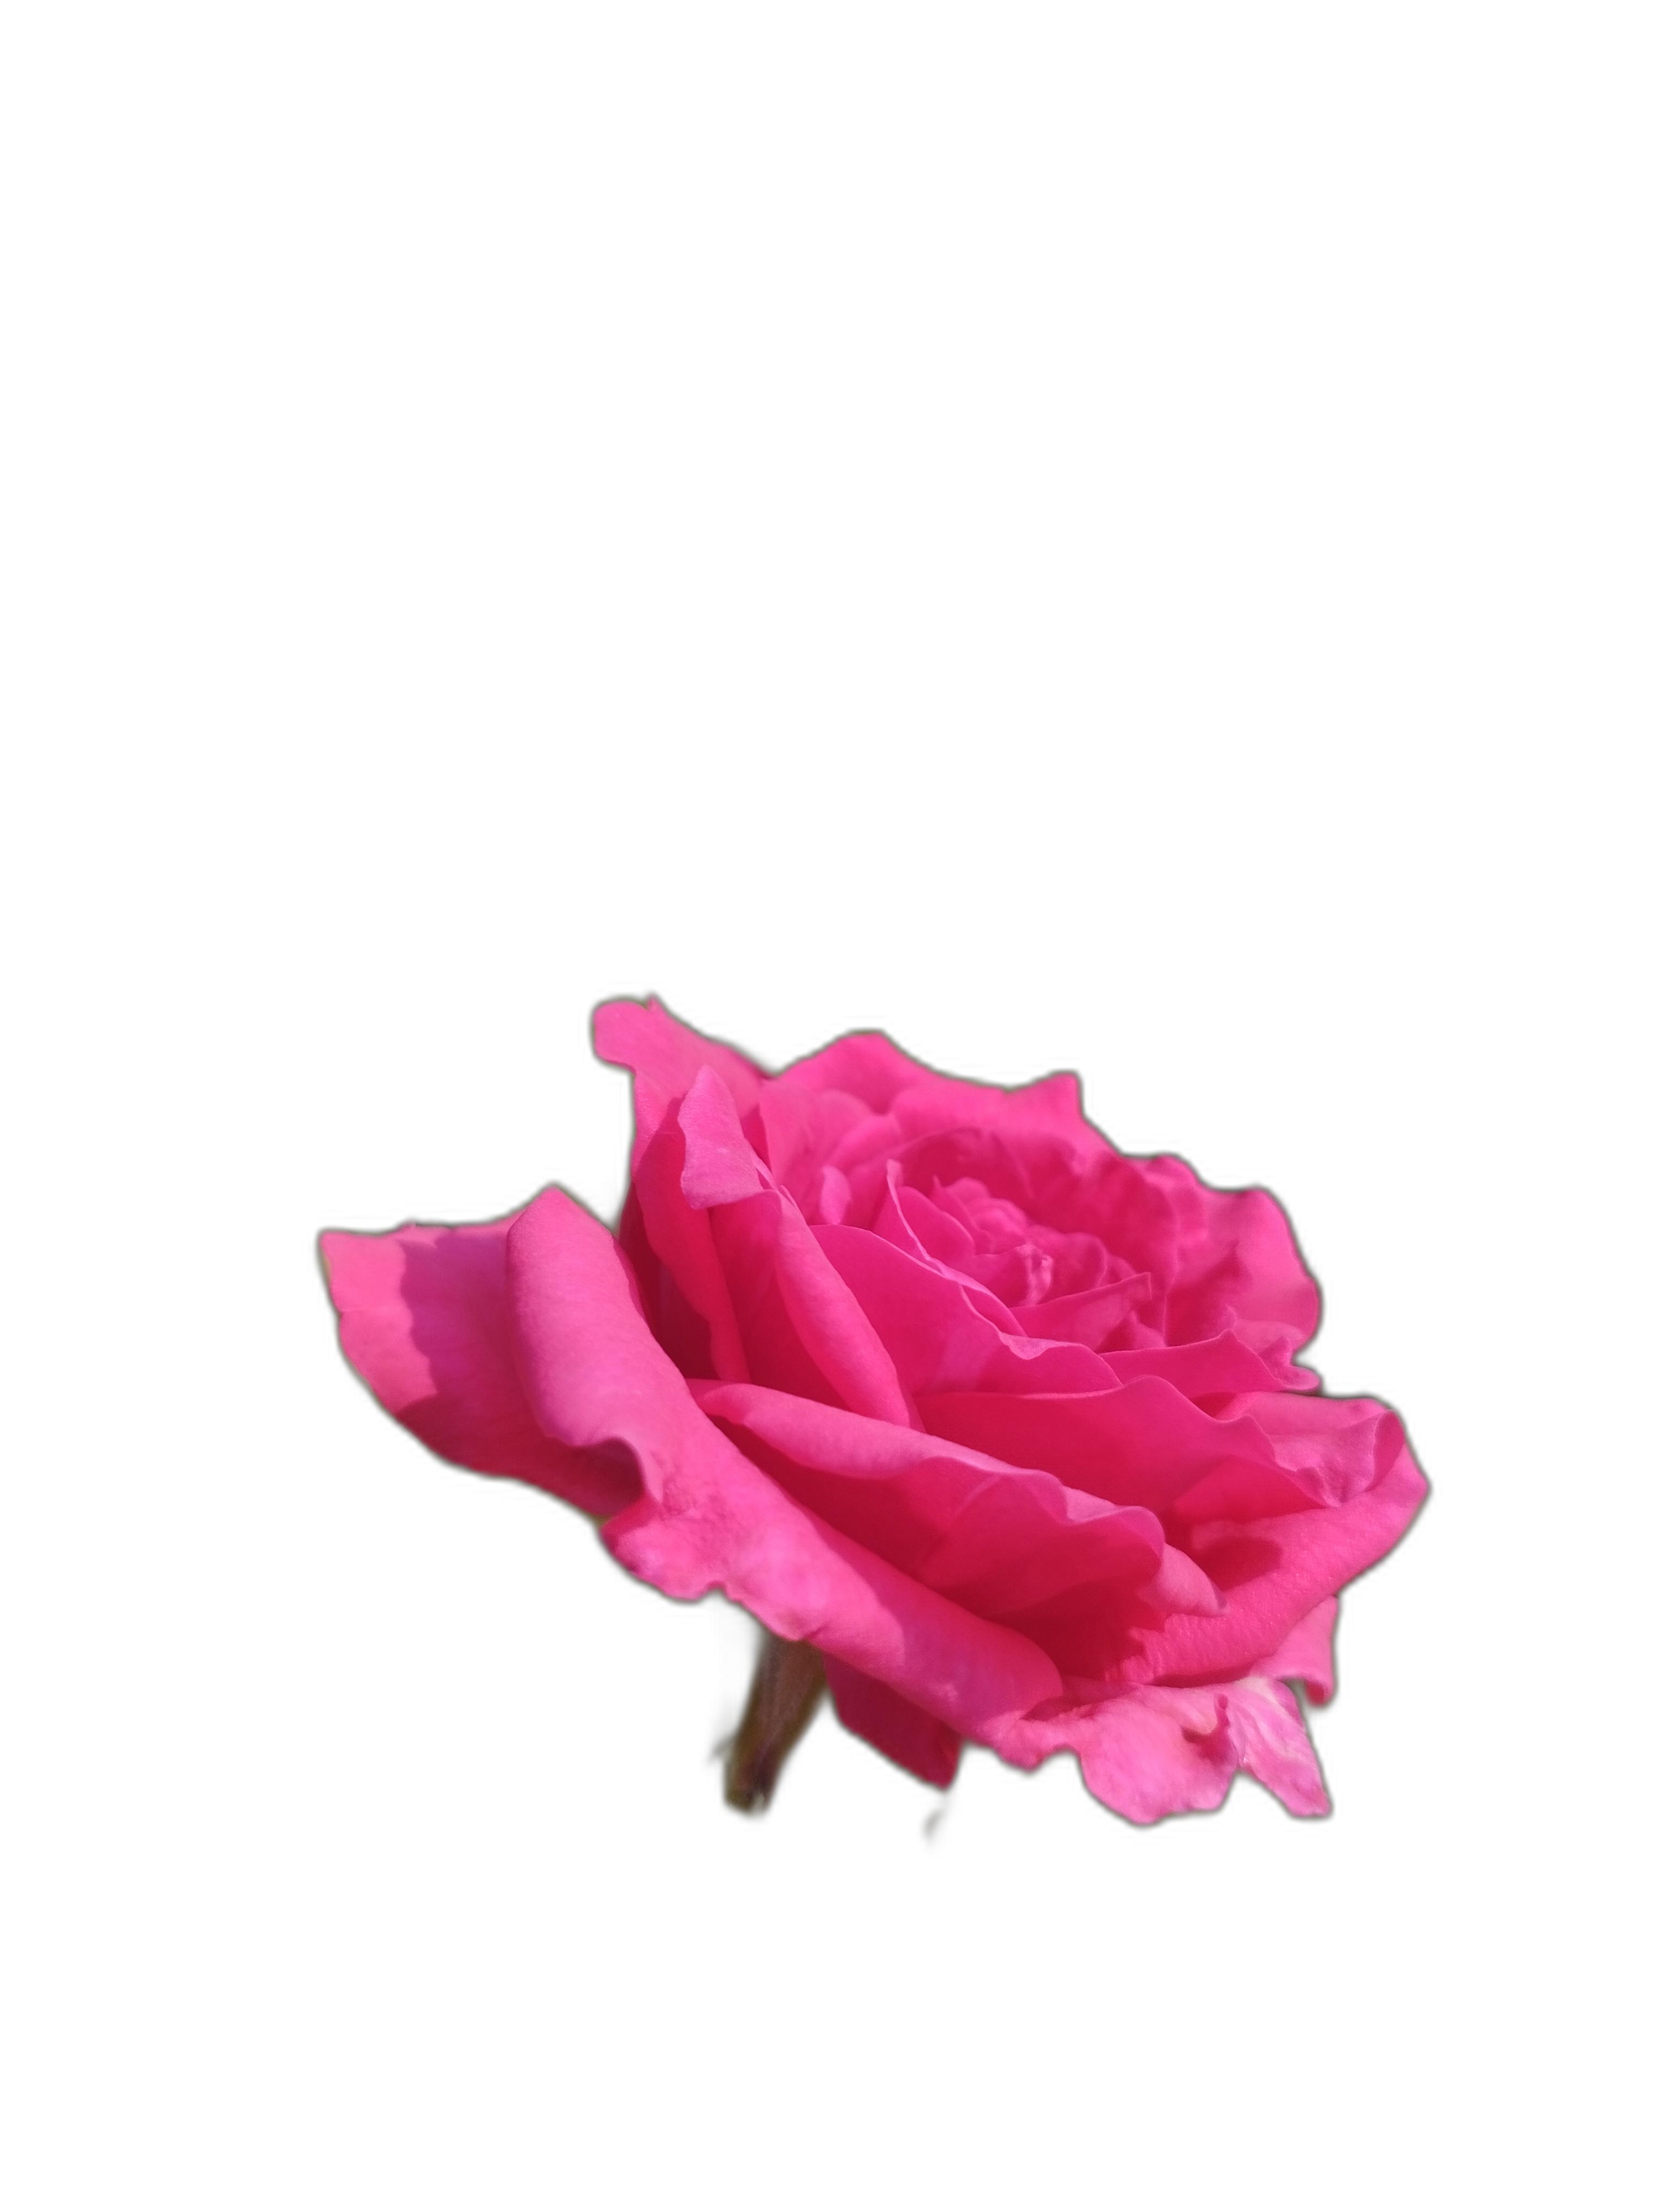
Label: Rose